Brian Oliver (triple jumper)

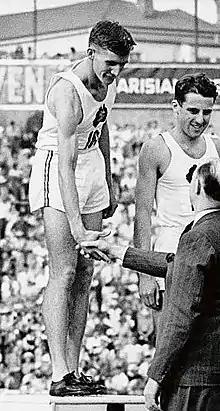
Oliver (left) at the 1950 British Empire Games

Brian Thomas Oliver (26 September 1929 – 20 October 2015) was an Australian Olympic athlete who specialised in the triple jump, long jump and sprint running. He won the triple jump event at the 1950 British Empire Games and placed 23rd at the 1956 Summer Olympics. Oliver won the national triple jump title in 1953–54 and 1956, and the long jump title in 1953 and 1956. He was ranked #3 in the world in 1950 and #4 in 1953 in the triple jump.